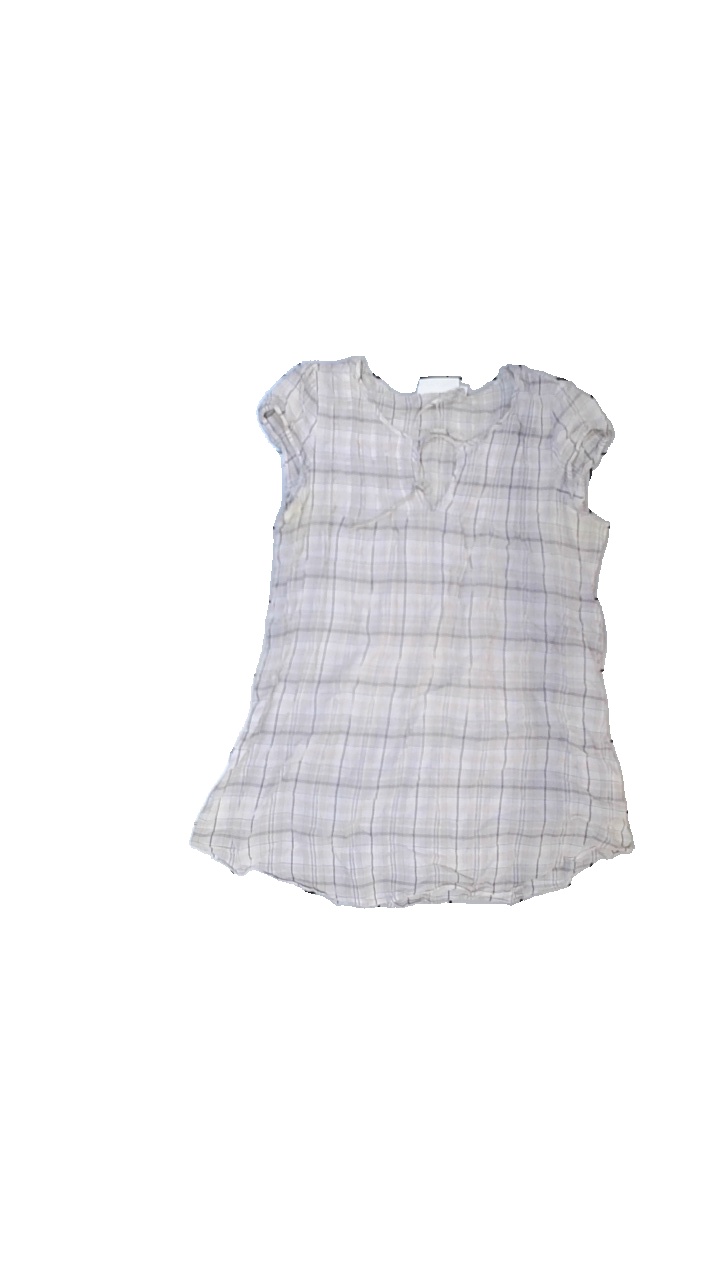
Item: Top (Ladies)
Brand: Kappahl
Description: Beige checkered top
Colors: Beige, Brown
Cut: Regular
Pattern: Checkered print
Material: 100% cotton
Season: Summer
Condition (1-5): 1
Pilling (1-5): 5
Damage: sweat stain
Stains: Major
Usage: Recycle
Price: <50